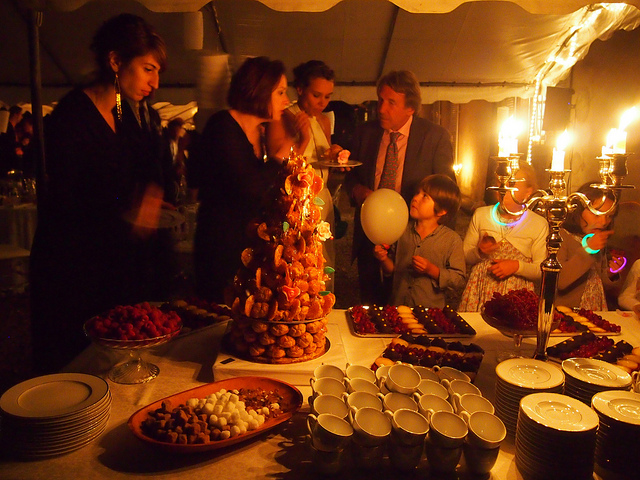
user: Given an image and a question. Answer the question in a short answer. Question: What is filled in that oval object the boy is holding? Short Answer:
assistant: balloon